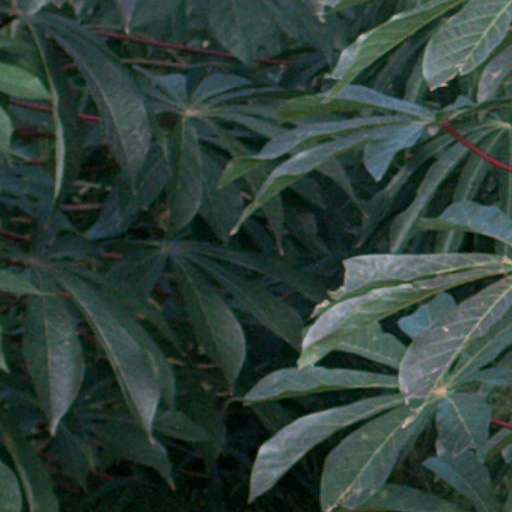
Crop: cassava